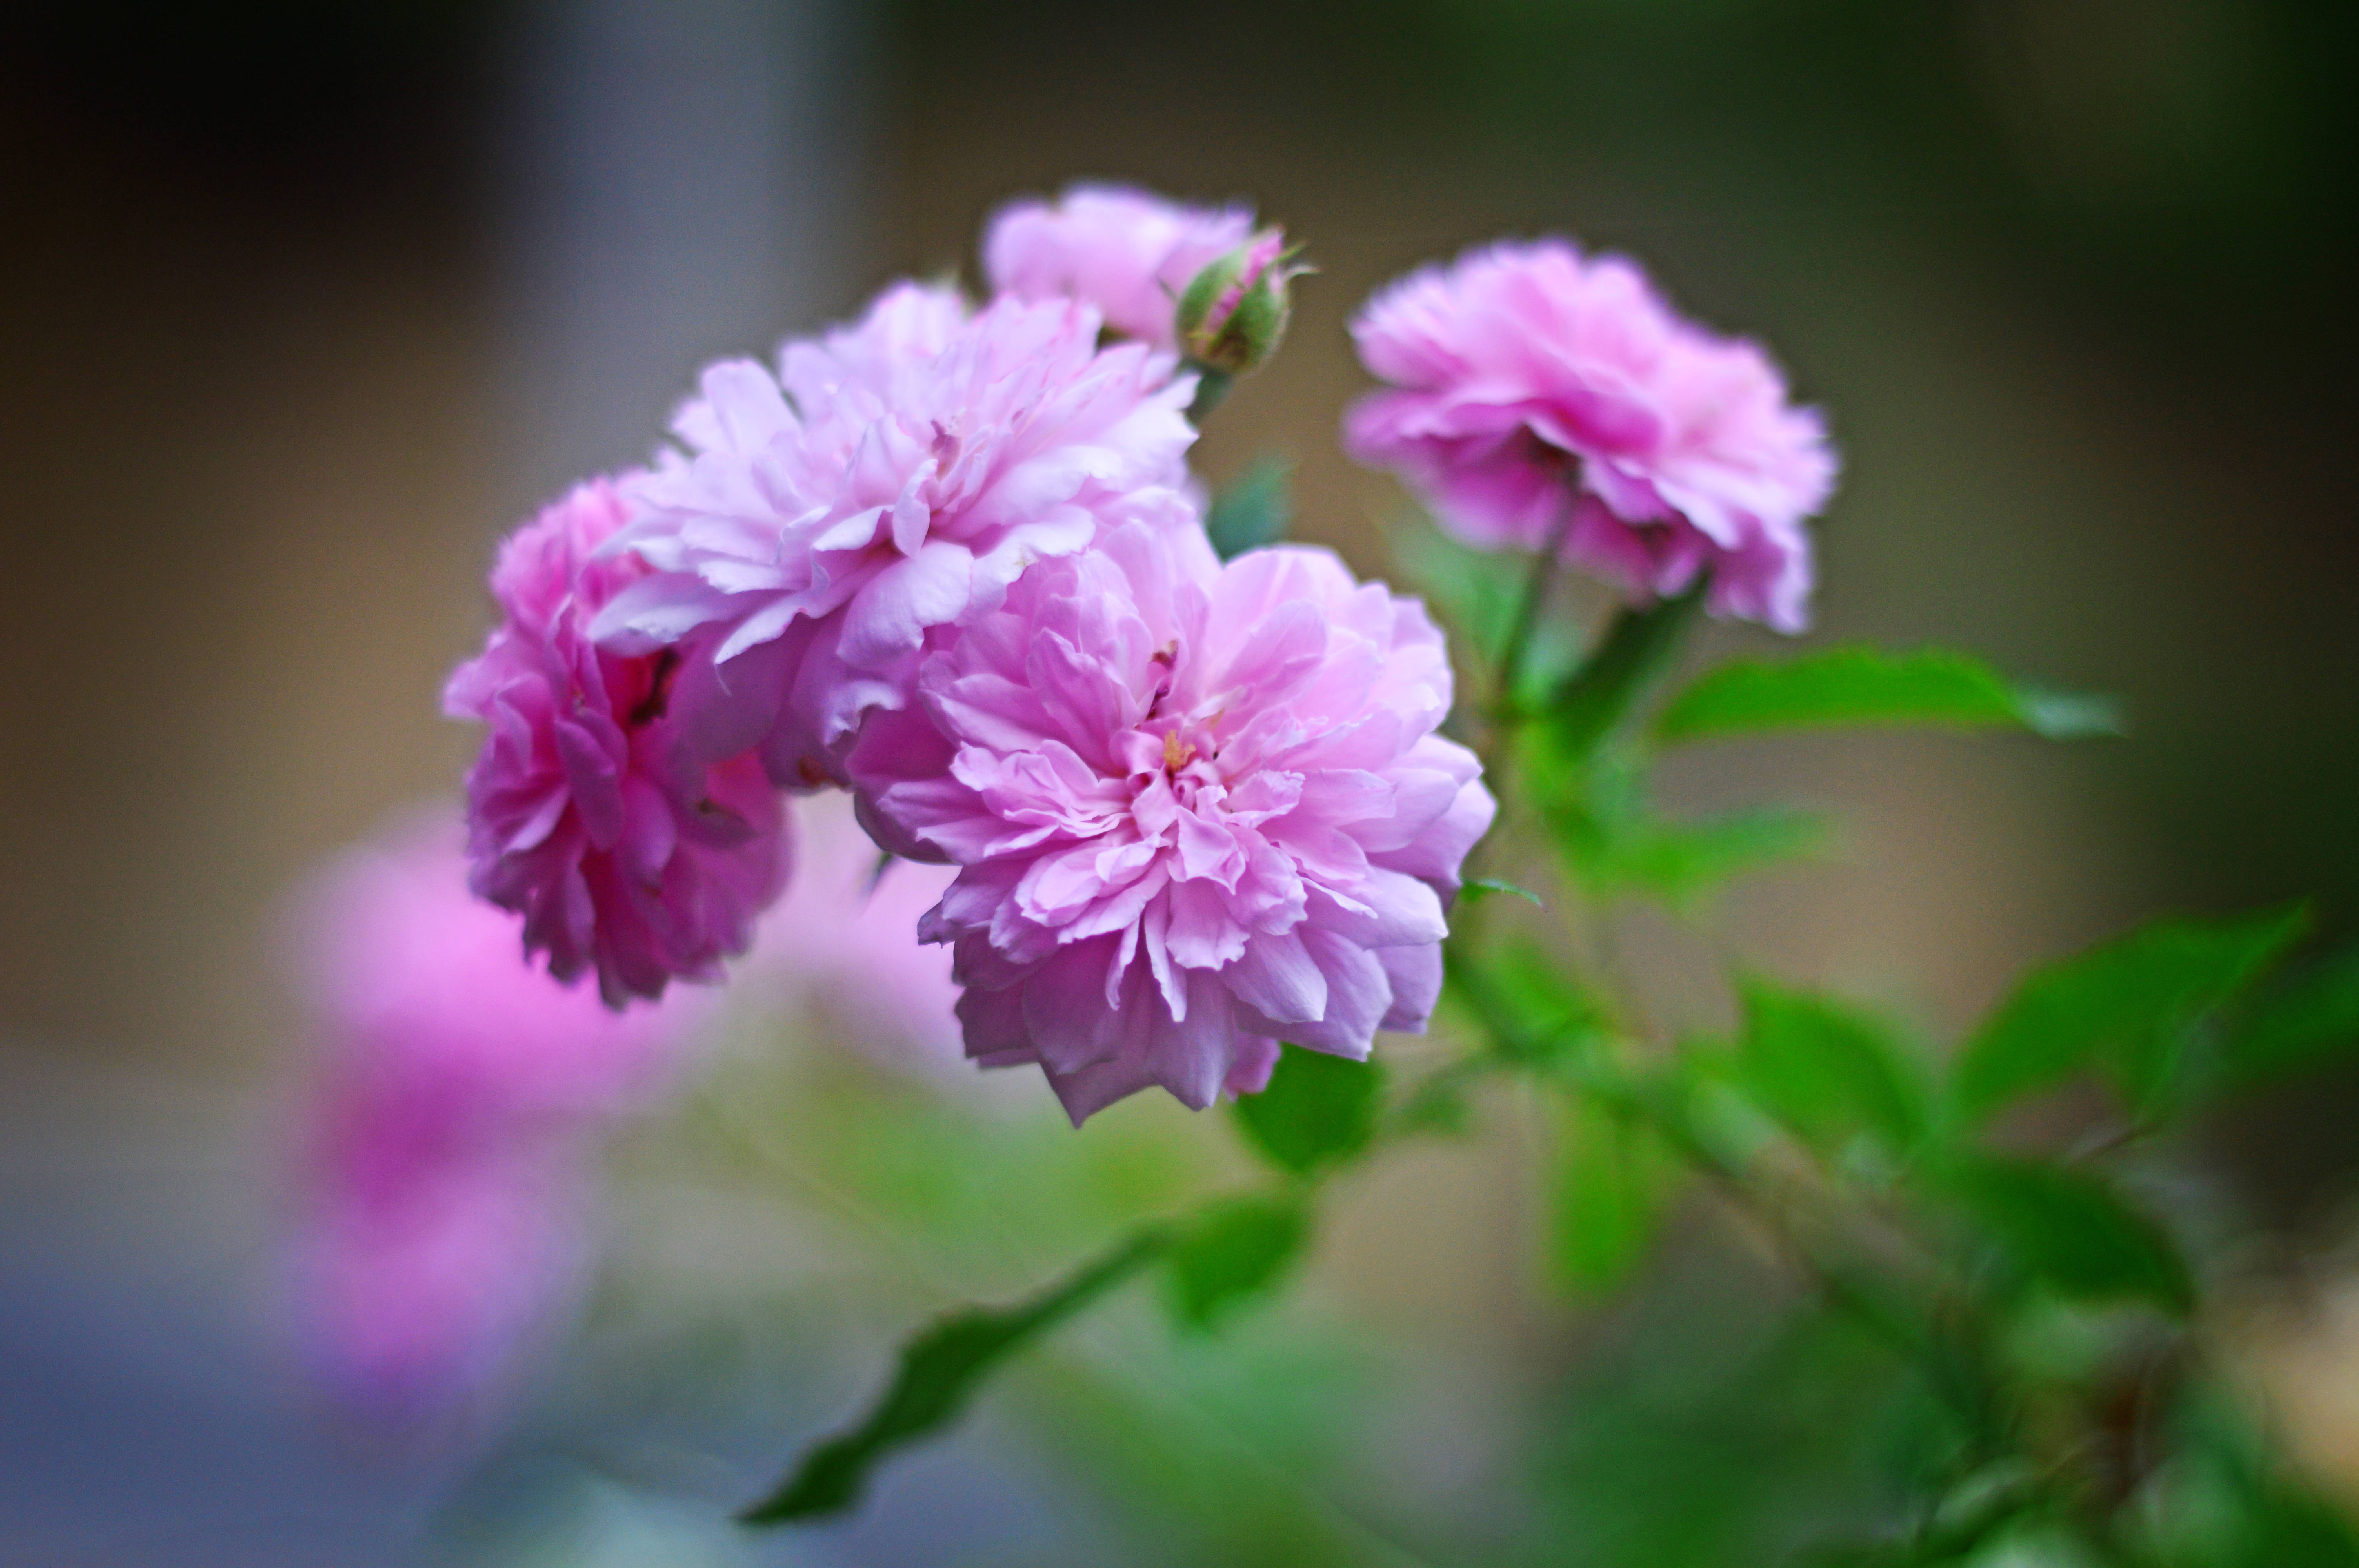
flowers, flower, flowering plant, pink, petal, plant, botany, lilac, close up, spring, macro photography, dianthus, pink family, annual plant, wildflower, plant stem, blossom, carnation, geranium